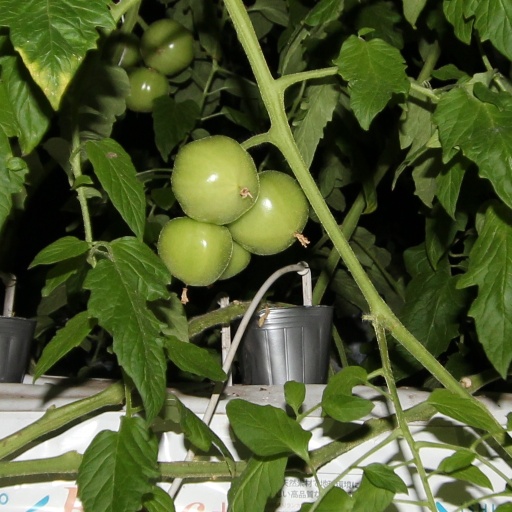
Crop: tomato